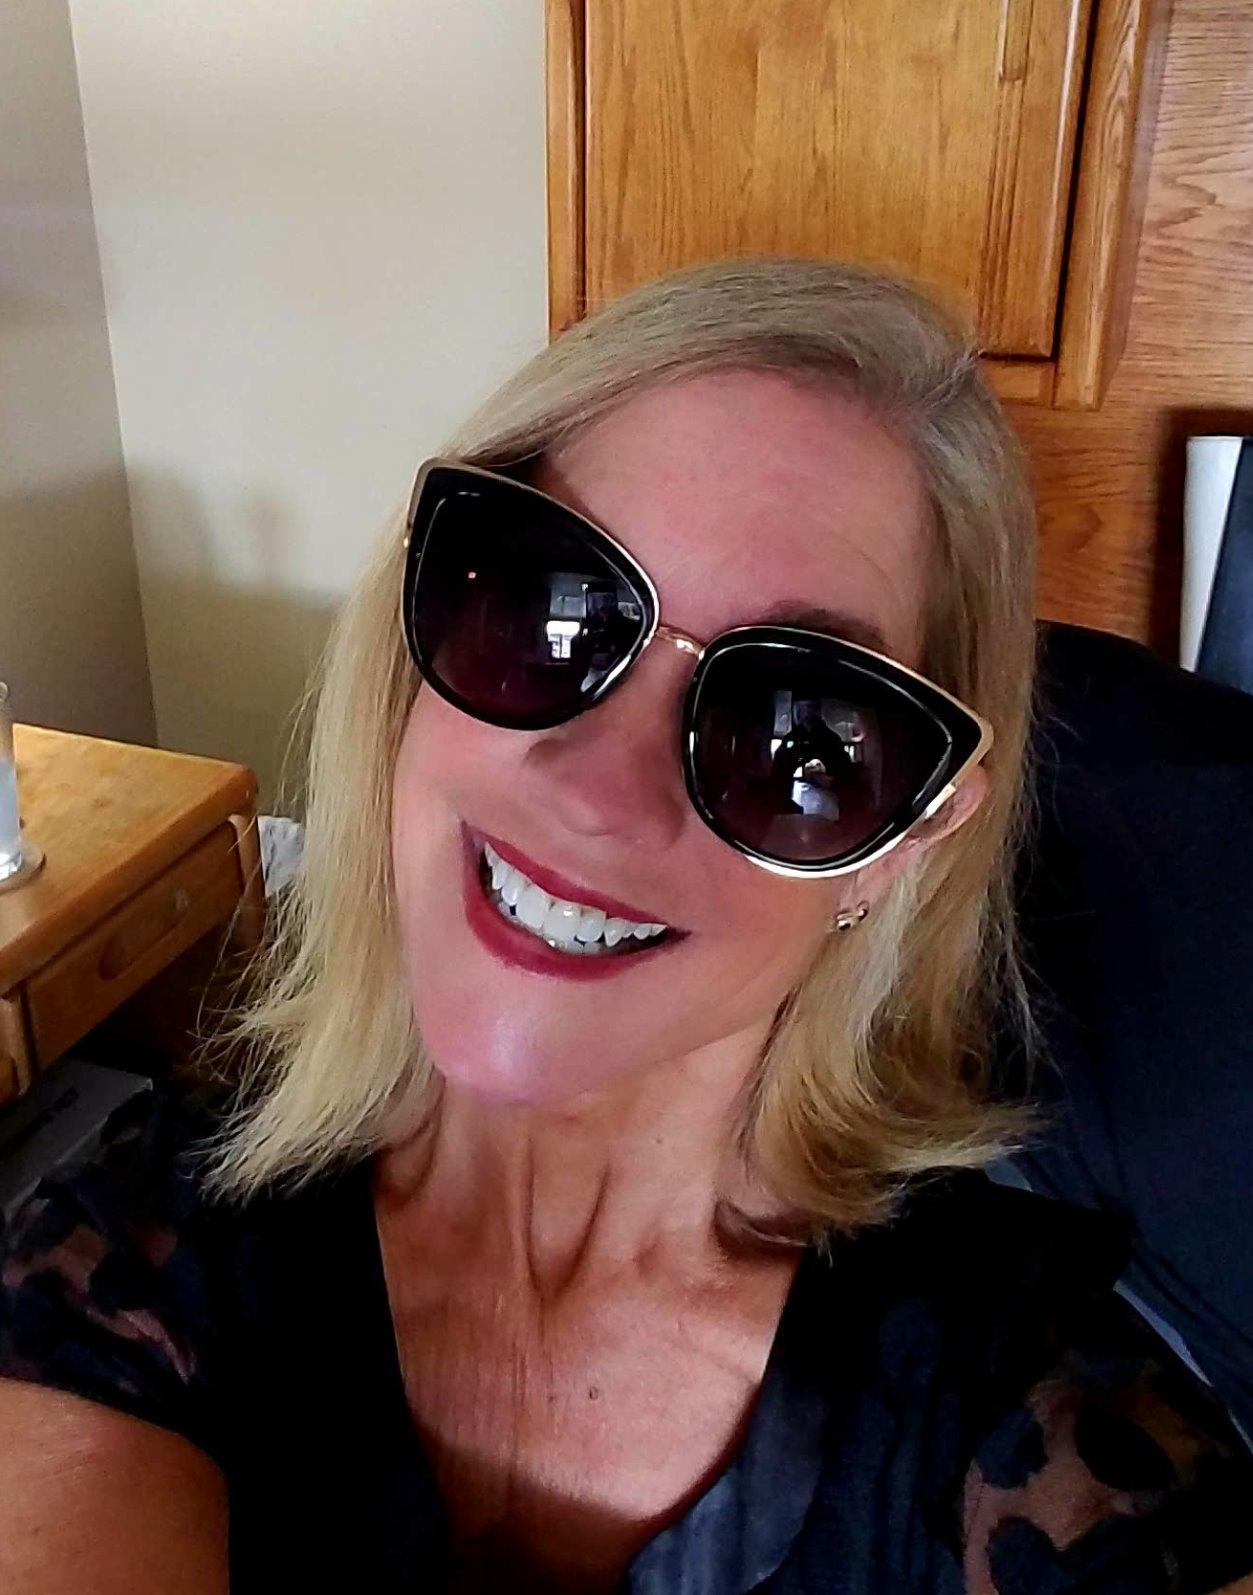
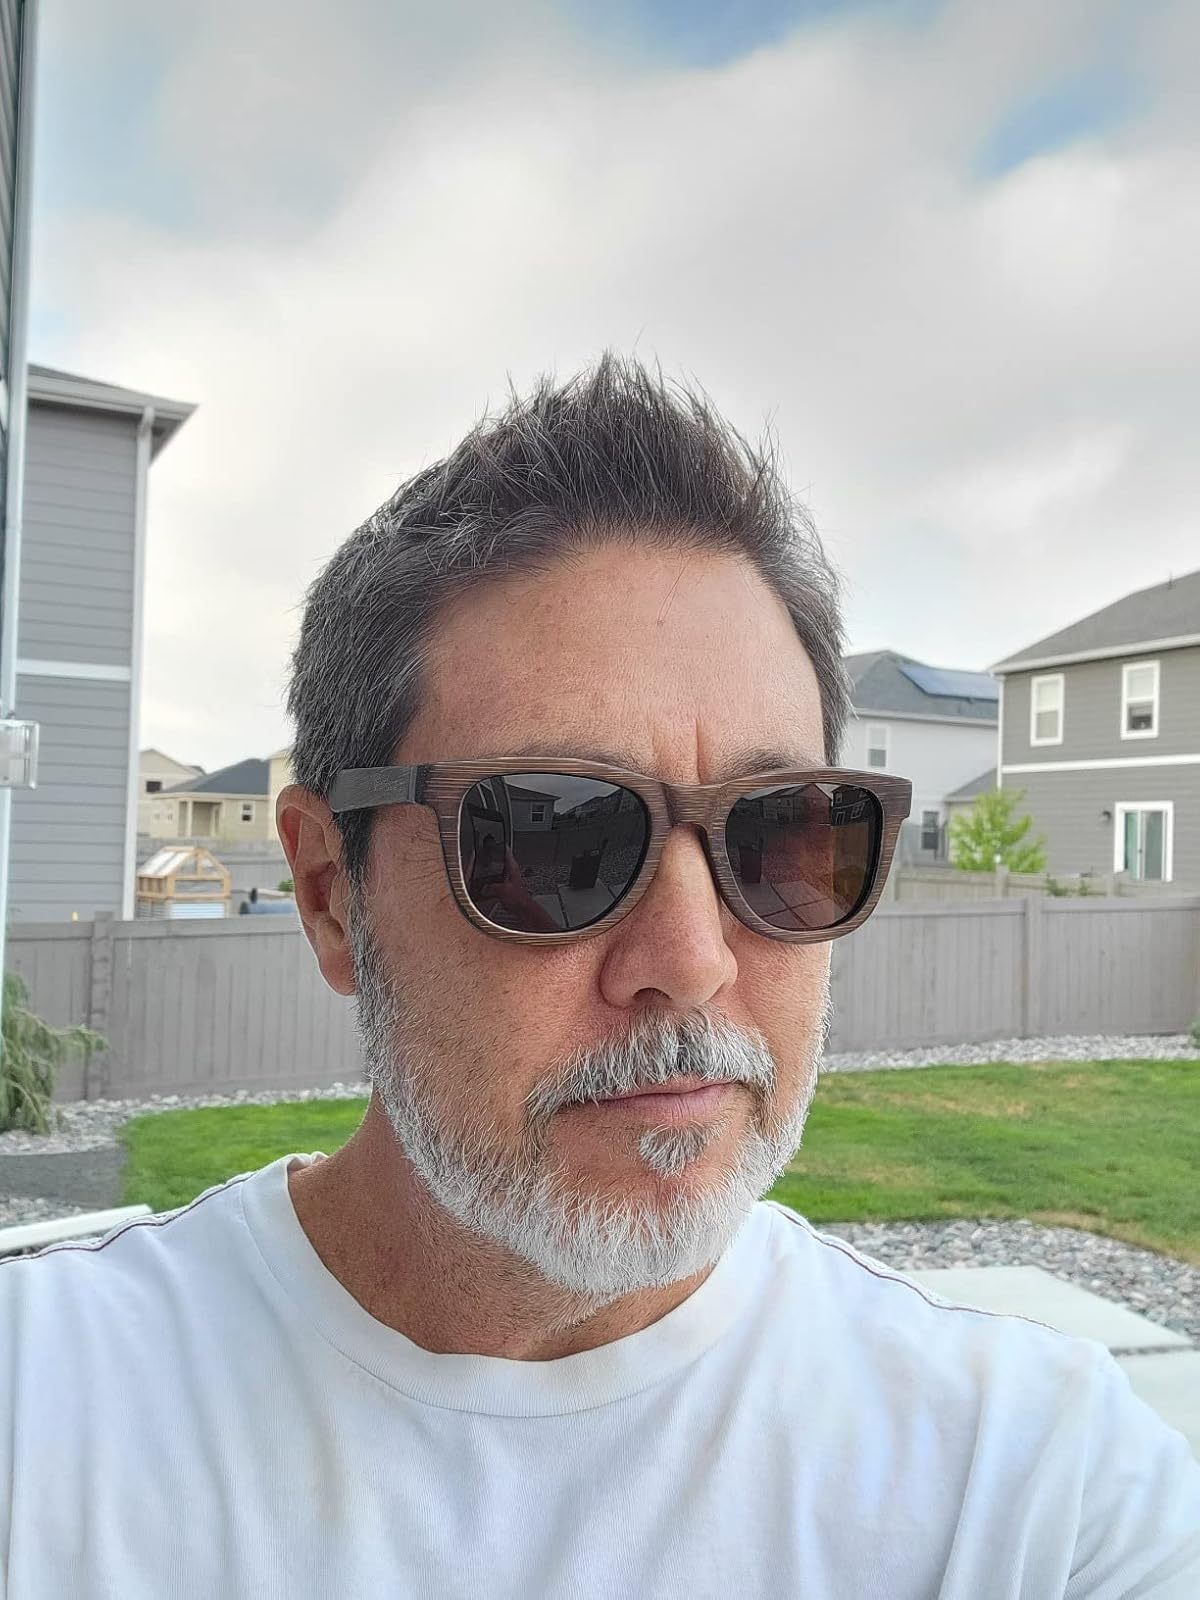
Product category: accessories_sunglasses
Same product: no